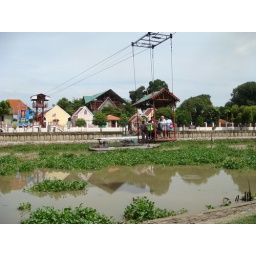
Cable car used to cross the river over to the temple, Wat Niwet, Bang Pa-In, Thailand.